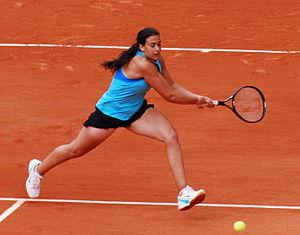
Marion Bartoli, née le 2 octobre 1984 au Puy-en-Velay, est une joueuse de tennis française, professionnelle de février 2000 à août 2013.